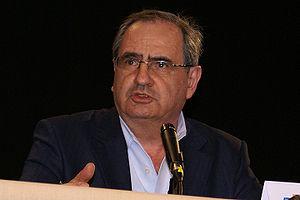
Pierre Rosanvallon, historien, professeur au Collège de France, intervenant lors de la session des Semaines sociales de France à Villepinte, le 20 novembre 2009.
La cité scolaire Augustin-Thierry est un établissement d'enseignement secondaire et supérieur public situé à Blois, dans l'académie d'Orléans-Tours. Réunissant un collège, un lycée général et technologique, une section professionnelle et le GRETA du Loir-et-Cher, la cité scolaire accueille, à la rentrée 2016, 1 623 élèves et étudiants et environ 325 personnels encadrants.
L’histoire de la cité scolaire Augustin-Thierry commence avec la création, par lettre patente, d'un collège royal à Blois par Henri III en 1581 et continue jusqu'à nos jours, malgré plusieurs interruptions et changements de locaux.